Falko Götz

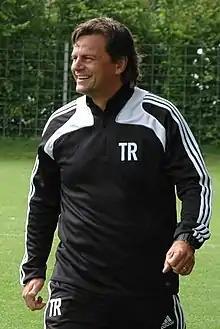
Götz coaching Holstein Kiel in 2009

Falko Götz (born 26 March 1962) is a German football manager and former player. Since 2019, he works as a scout for Bayer Leverkusen.